Antofagasta

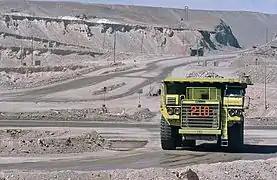
Mining is the main economic generator of the region.

Antofagasta's economic development is mainly based on copper mining and nonmetallic minerals such as nitrate and iodine.